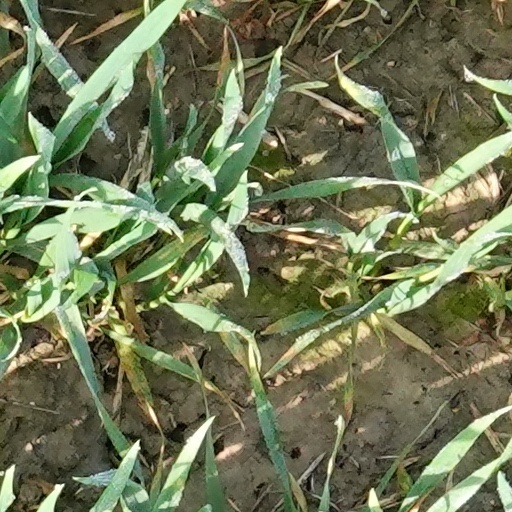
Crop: wheat